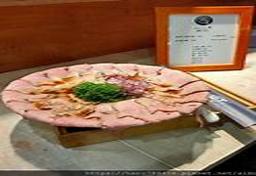
 ramen